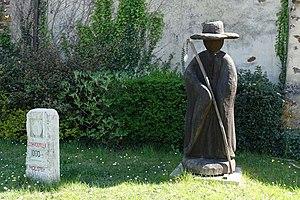
pèlerin en bois de Saint-Jacques de Compostelle et borne marquant les 1000 kilomètres restant à parcourir jusqu'à Santiago, devant l'église Notre-Dame de Moustey (Landes)
Moustey est une commune du Sud-Ouest de la France, située dans le département des Landes. Elle est principalement connue pour ses deux églises édifiées côte à côte.